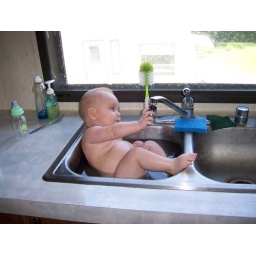
taking bath in kitchen sink